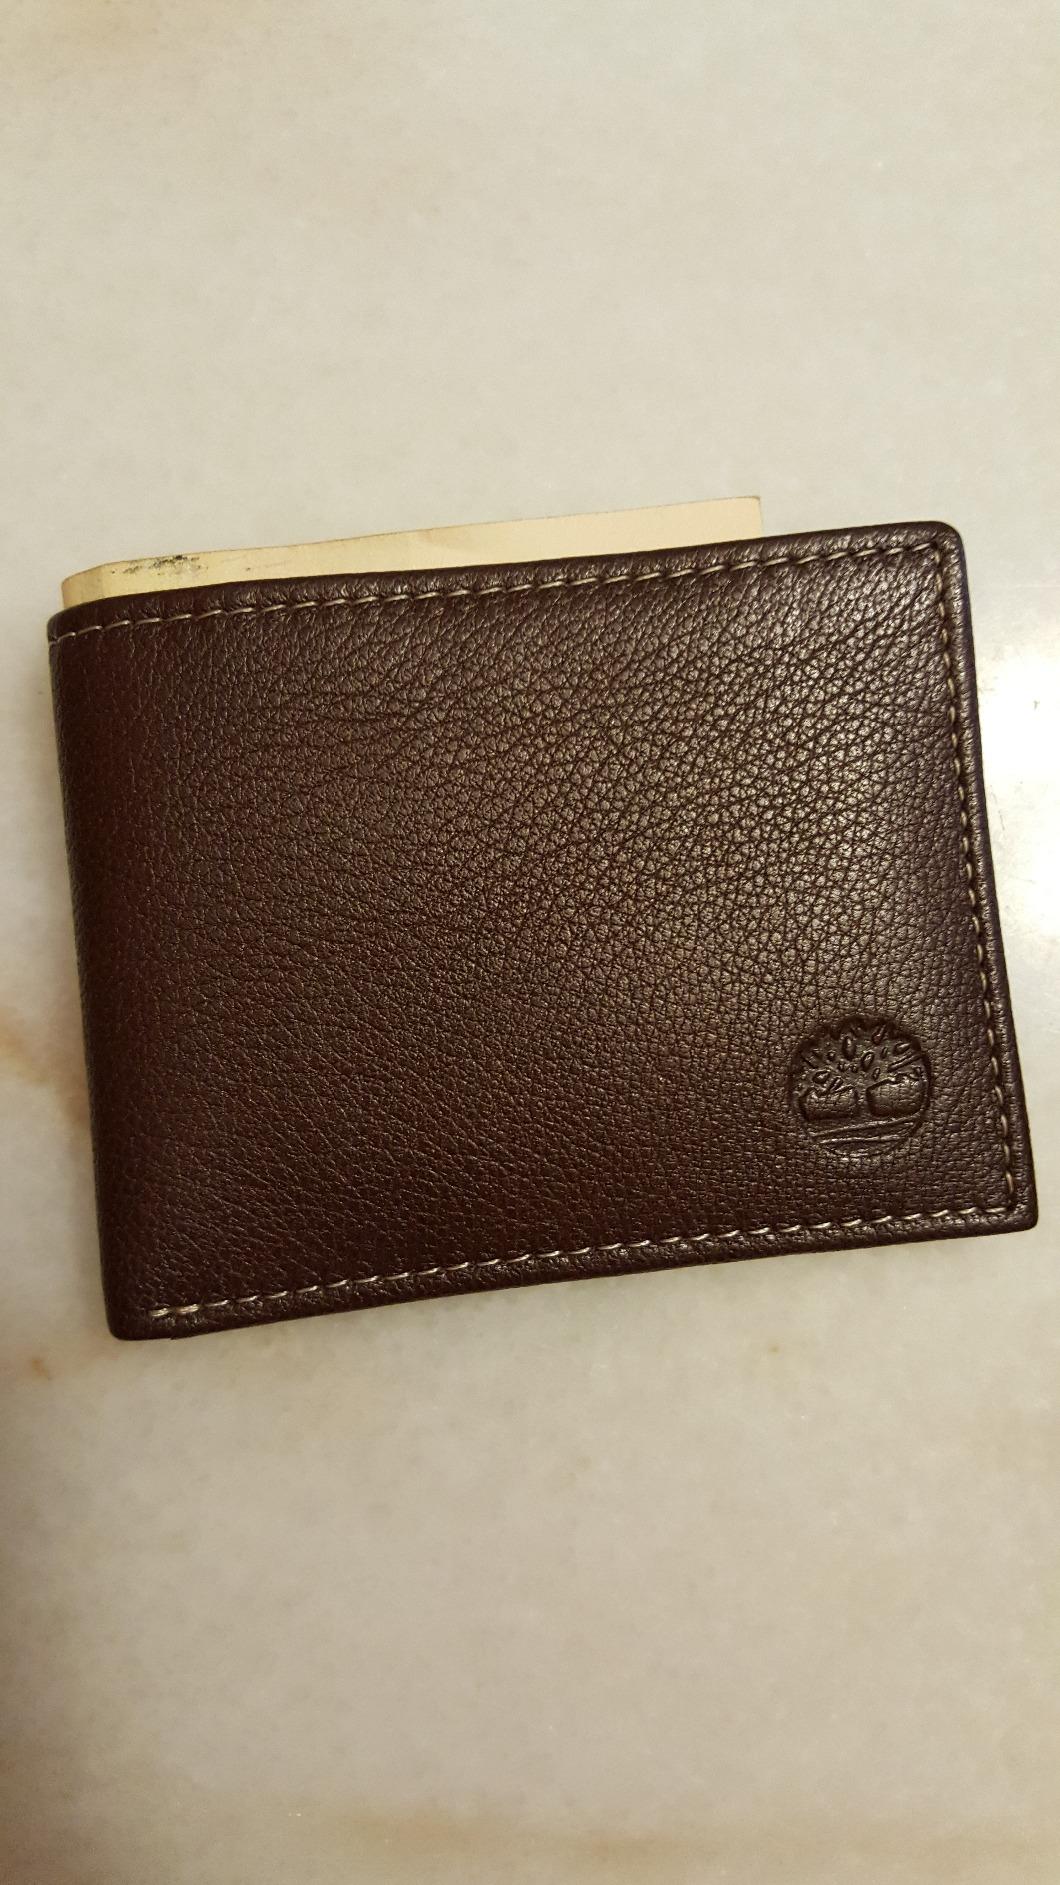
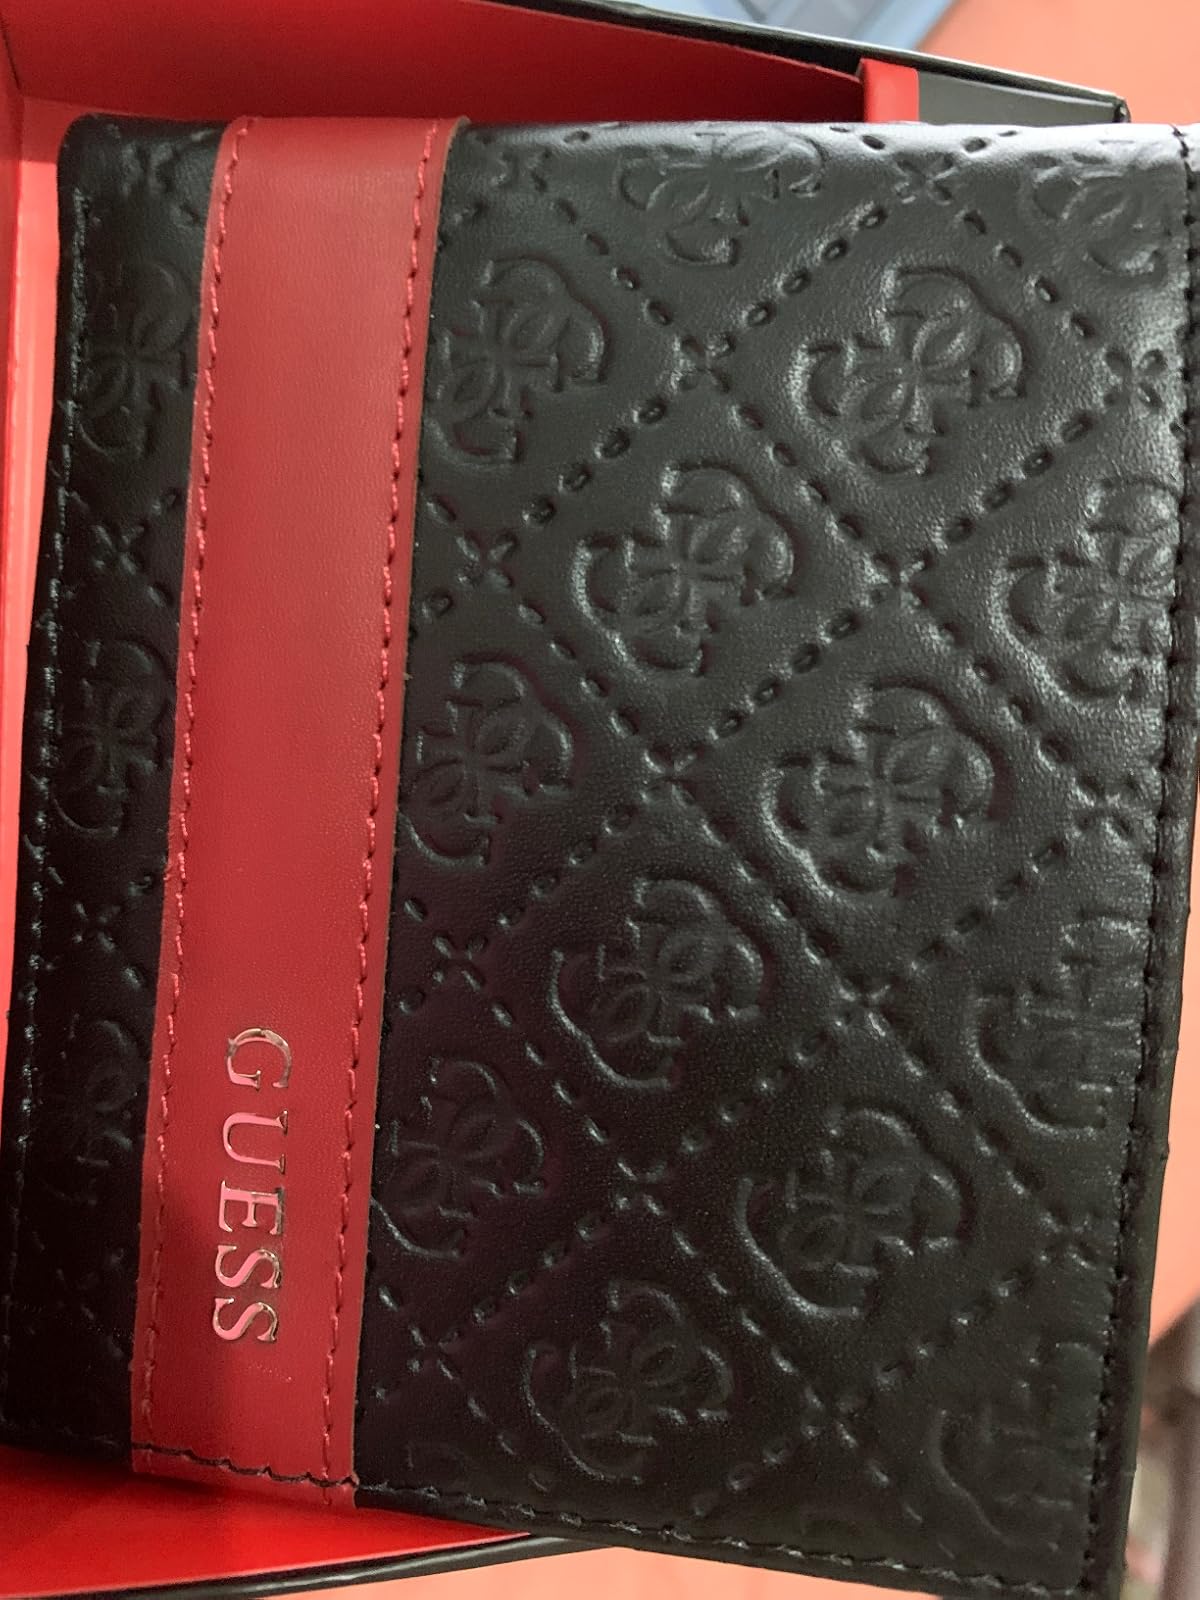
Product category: accessories_wallet
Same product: no